Ronald Greville

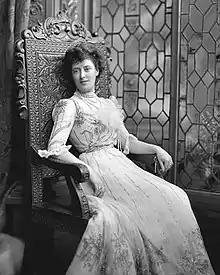
Greville's wife, Margaret Greville, in 1900

Greville was educated at Rugby School and entered the Army, at first in the 3rd (Militia) Battalion Argyll and Sutherland Highlanders and then the 1st Life Guards. Greville resigned his commission as a captain in 1896 when he was elected as a Member of Parliament.